Hafiz Rashid Khan

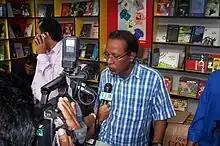
Hafiz during an interview at Ekushey Book Fair in 2009

Hafiz Rashid Khan was born on June 23, 1961 in Banshkhali, Chittagong, East Pakistan (now Bangladesh). His father was a government employee. He grew up at Sulakbahar area. Hafiz earned a bachelor degree from the University of Chittagong. He currently served as a journalist at the daily newspaper "Suprobhat Bangladesh" in Chattogram.